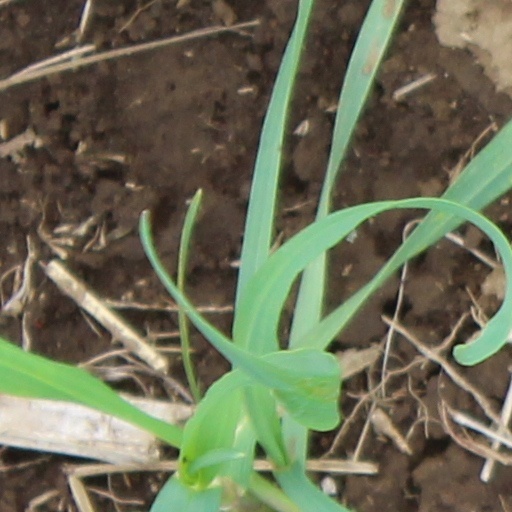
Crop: wheat